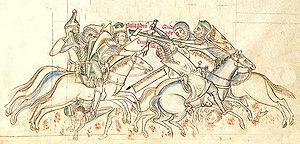
Cet article relate les faits saillants de la ville de Jérusalem, une ville du Proche-Orient qui tient une place prépondérante dans les religions juive, chrétienne et musulmane, que les Israéliens ont érigée en capitale et que les Palestiniens souhaiteraient comme capitale.